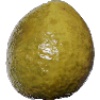
Label: guava